Les Luthiers

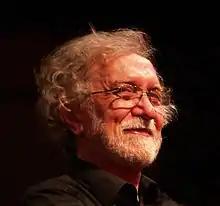
Ernesto Acher.

Les Luthiers frequently centered sketches and shows around the fictional Johann Sebastian Mastropiero. While they created other characters like folk composer “Manuel Darío,” maharishi “Salí Baba,” bossa nova artist “Dorival Lampada” (Lampiño), and pastor “Warren Sánchez,” Mastropiero appeared most often.